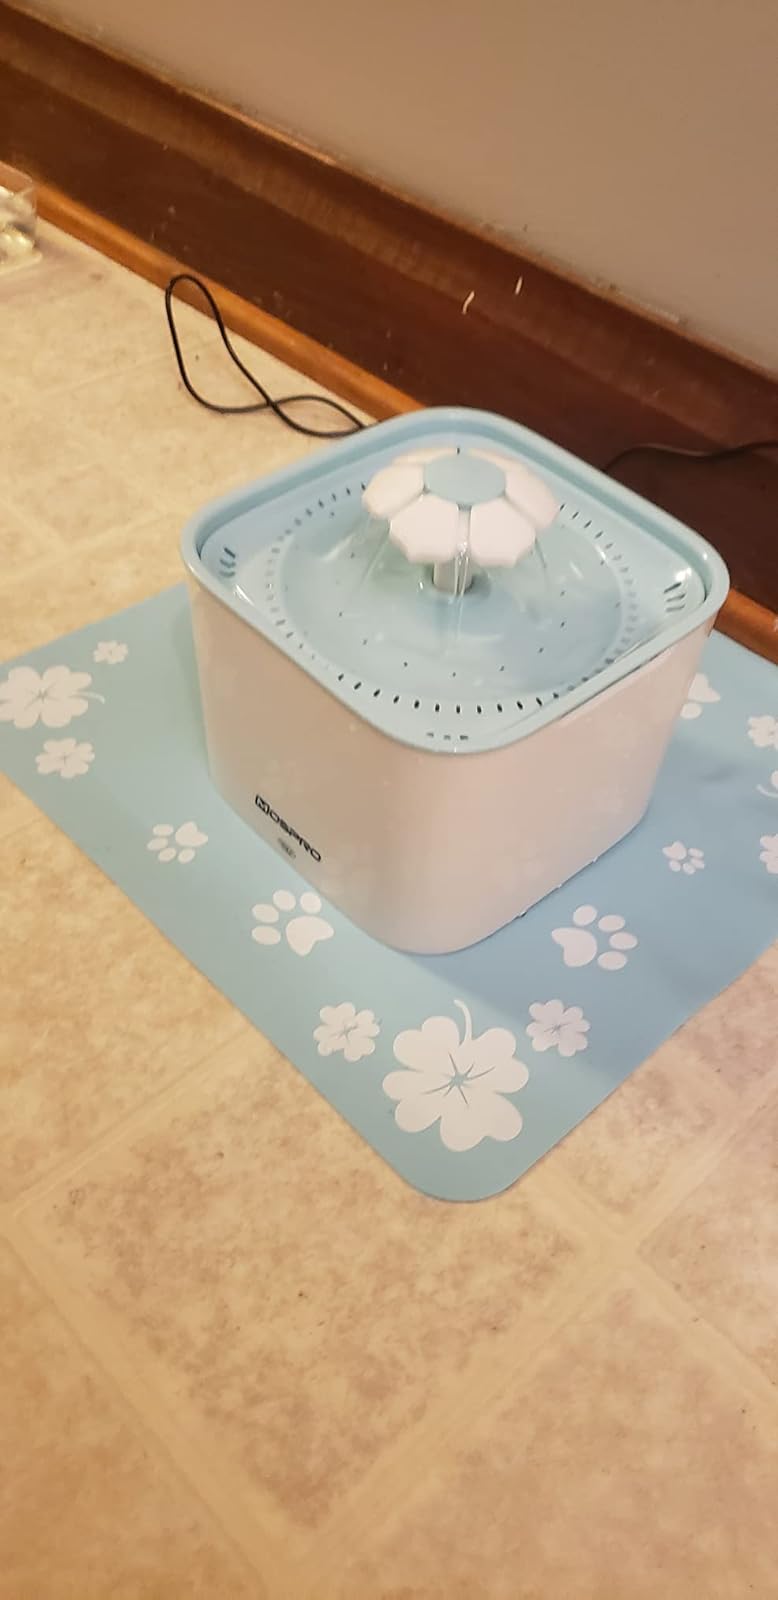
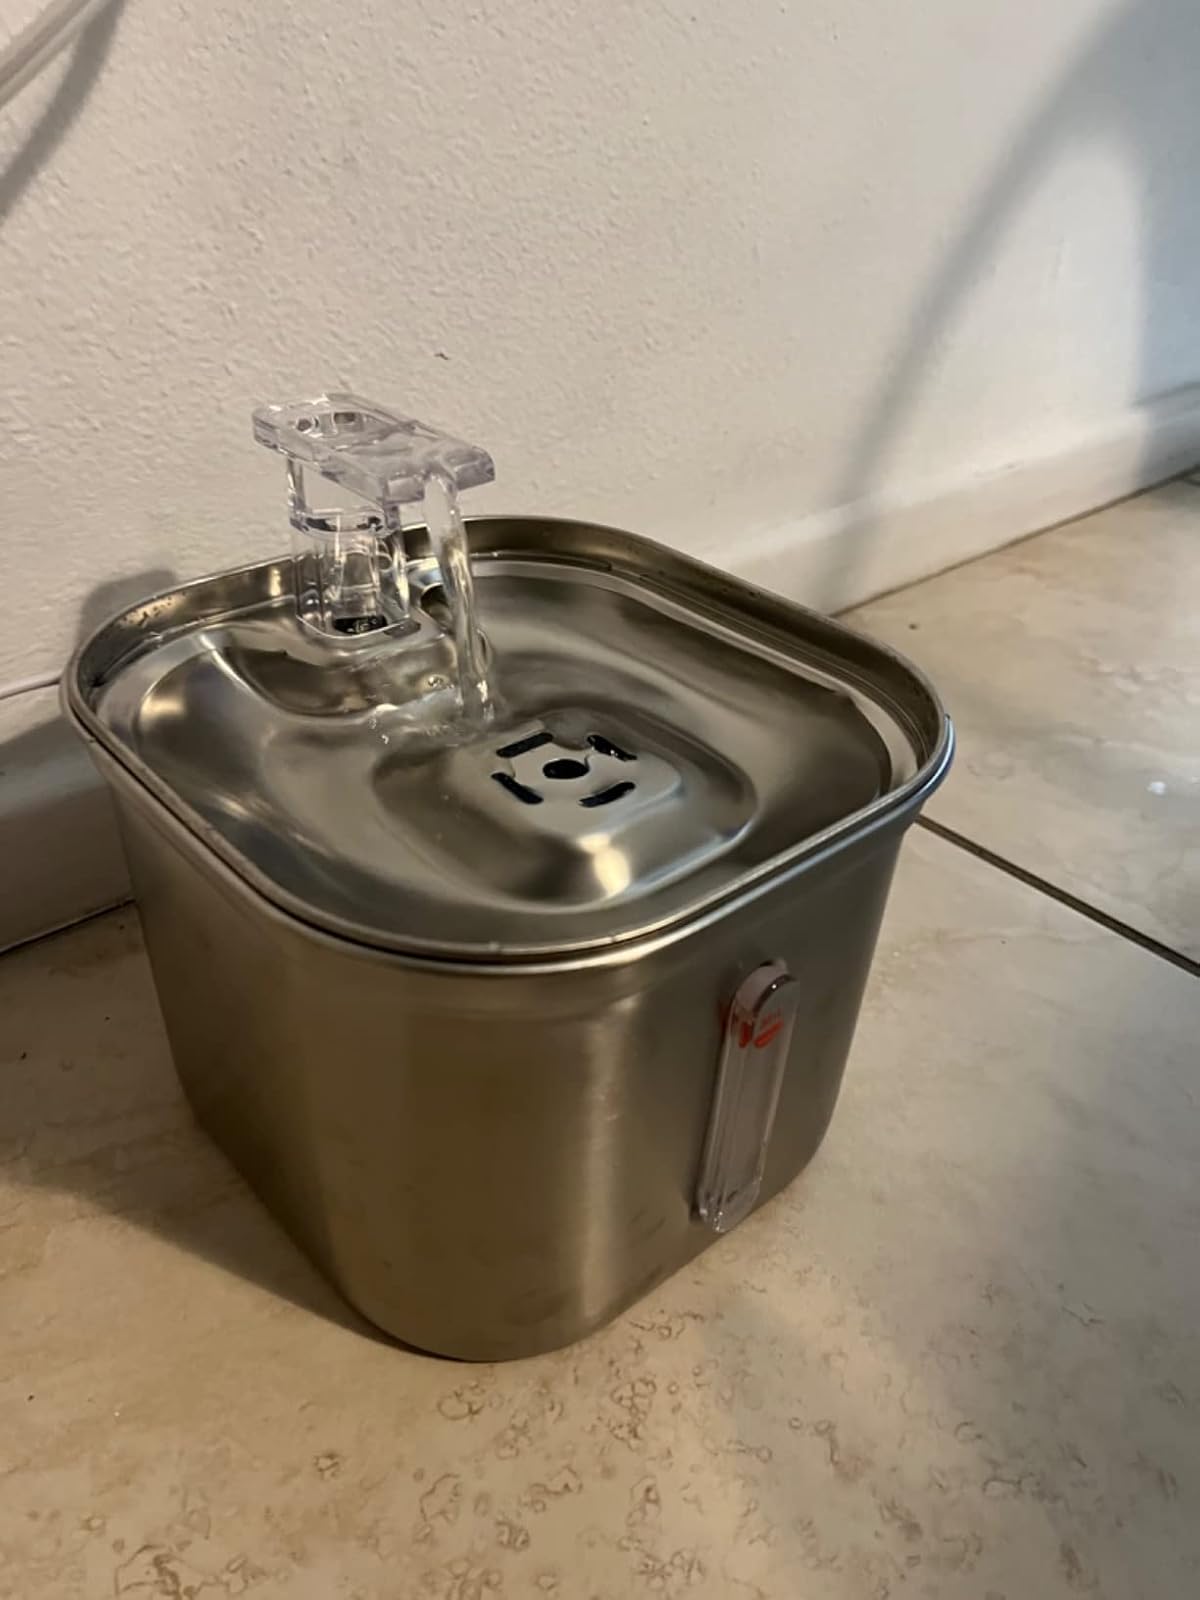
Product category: items_bowl
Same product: no